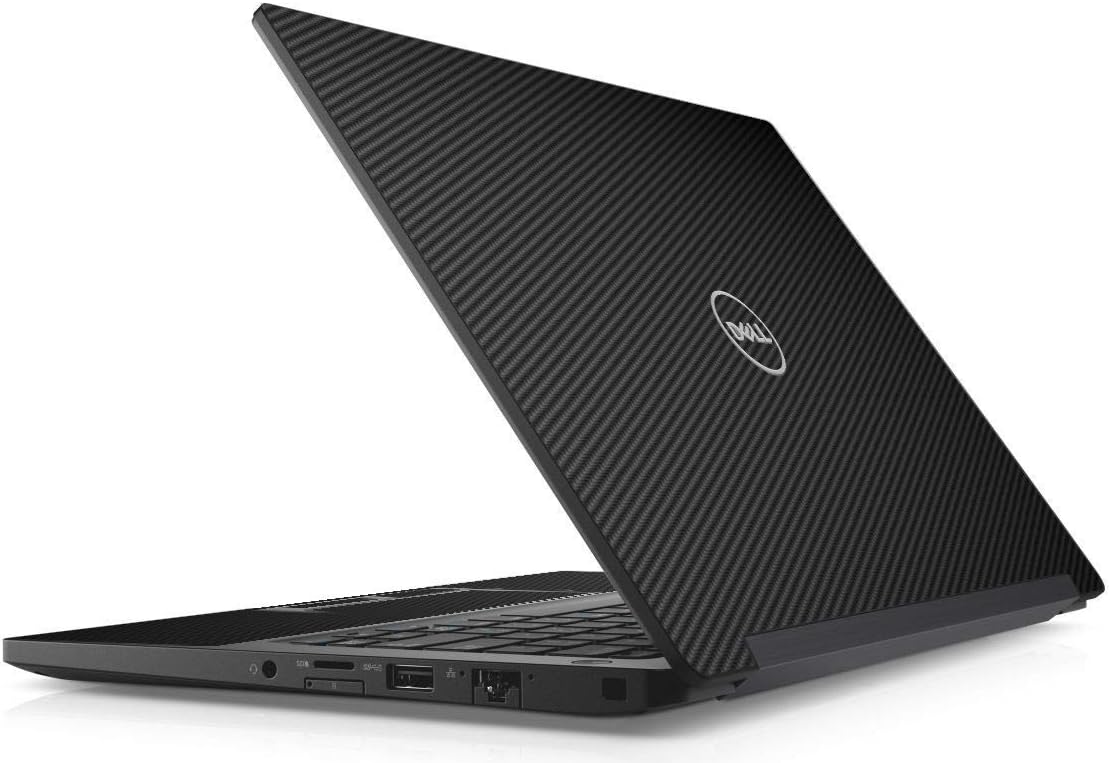
LidStyles Vinyl Protection Skin Kit Decal Sticker Compatible with Dell Latitude 7480 (Black Carbon Fiber)
Category: Computers
Our Skins are manufactured from High-Quality, 3-mil materials. Using a patented air-release system for easy application, you get a bubble-free installation every time. Each skin is precision cut on a computer controlled vinyl cutter for EXACT size and fit. We include the Skin and Application Instructions with every order.
Features: "Skin Kit" includes Lid Skin, Palm Skin, Application Instructions, and Squeegee | Custom style vinyl skin kit sticker decal with high quality vinyl material with high resolution printing and precision cutting | Anti-scratch, waterproof, non-fading, removable, and goo free adhesive | Palm skins provide full coverage, unlike cut to fit products